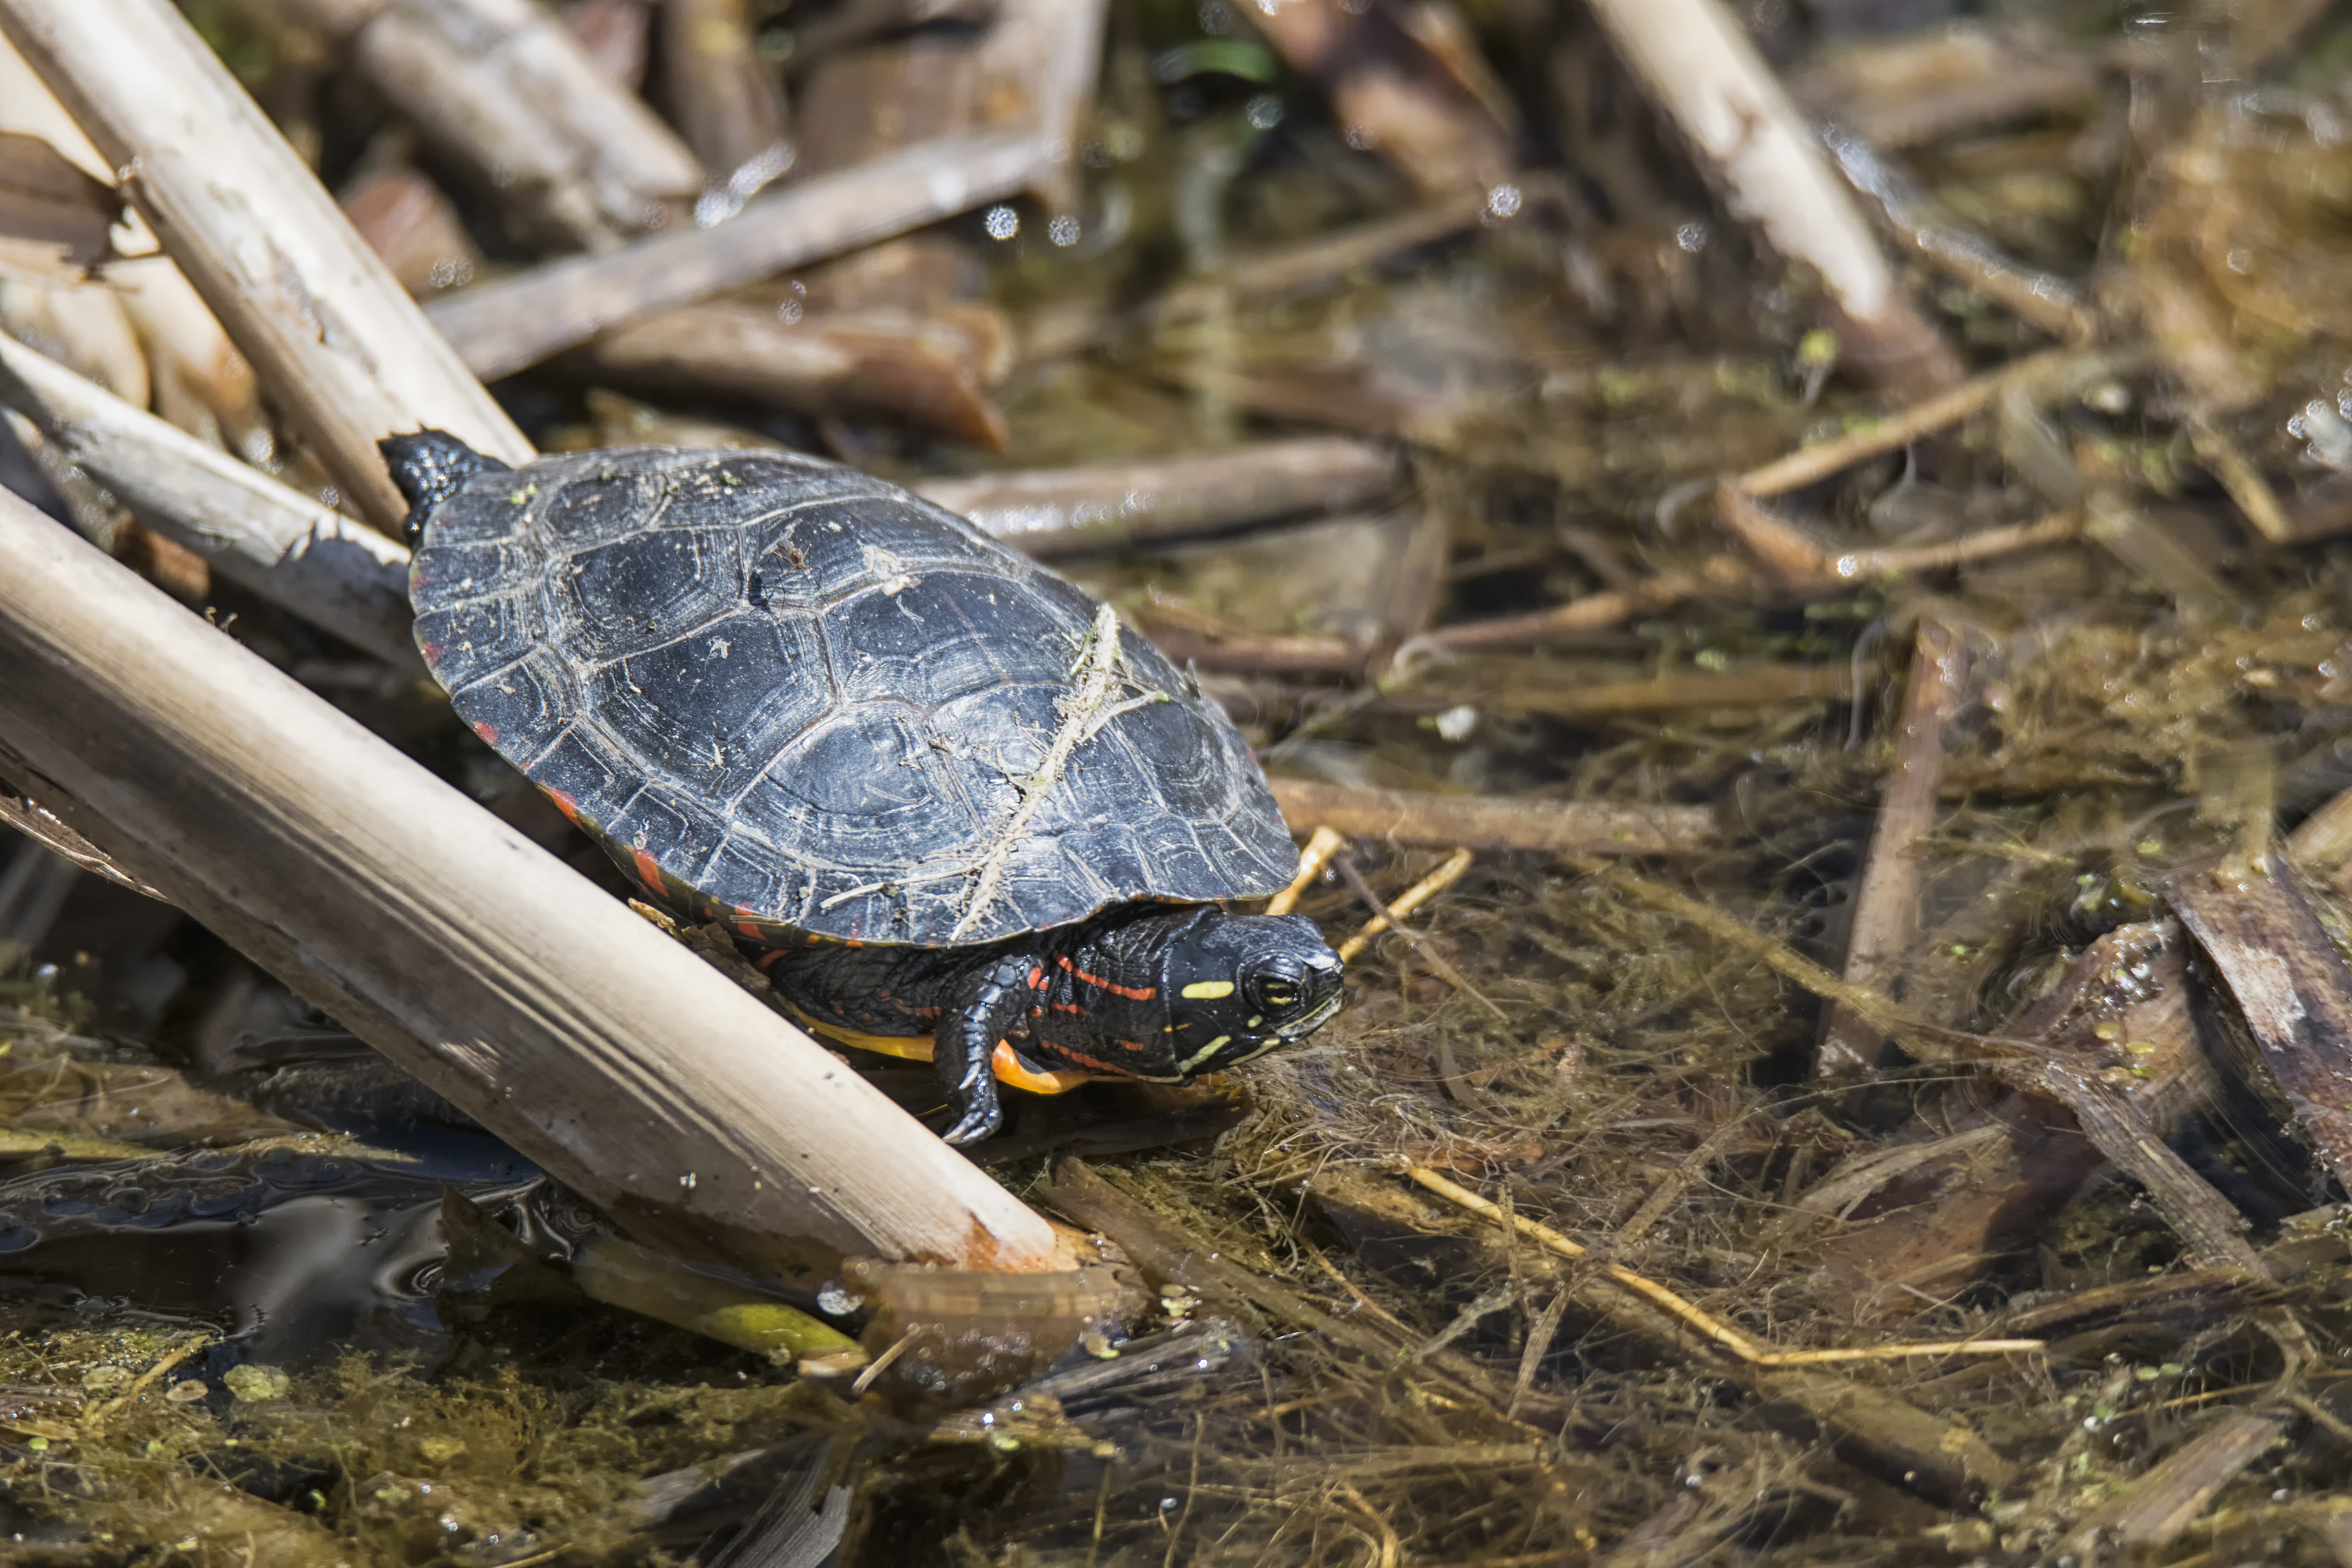
nature, wildlife, turtle, reptile, fauna, canada, quebec, sherbrooke, tortue